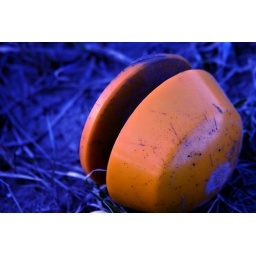
This is some kind of rubber or plastic thing found on the ground near the gas bar. highly edited.